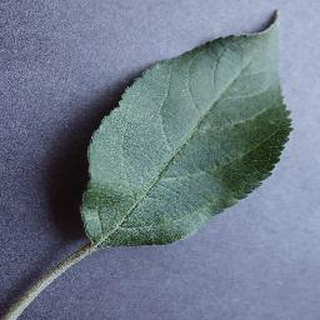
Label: healthy_apple